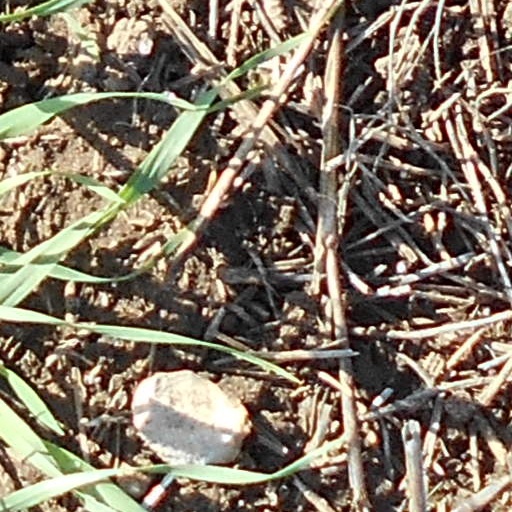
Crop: wheat